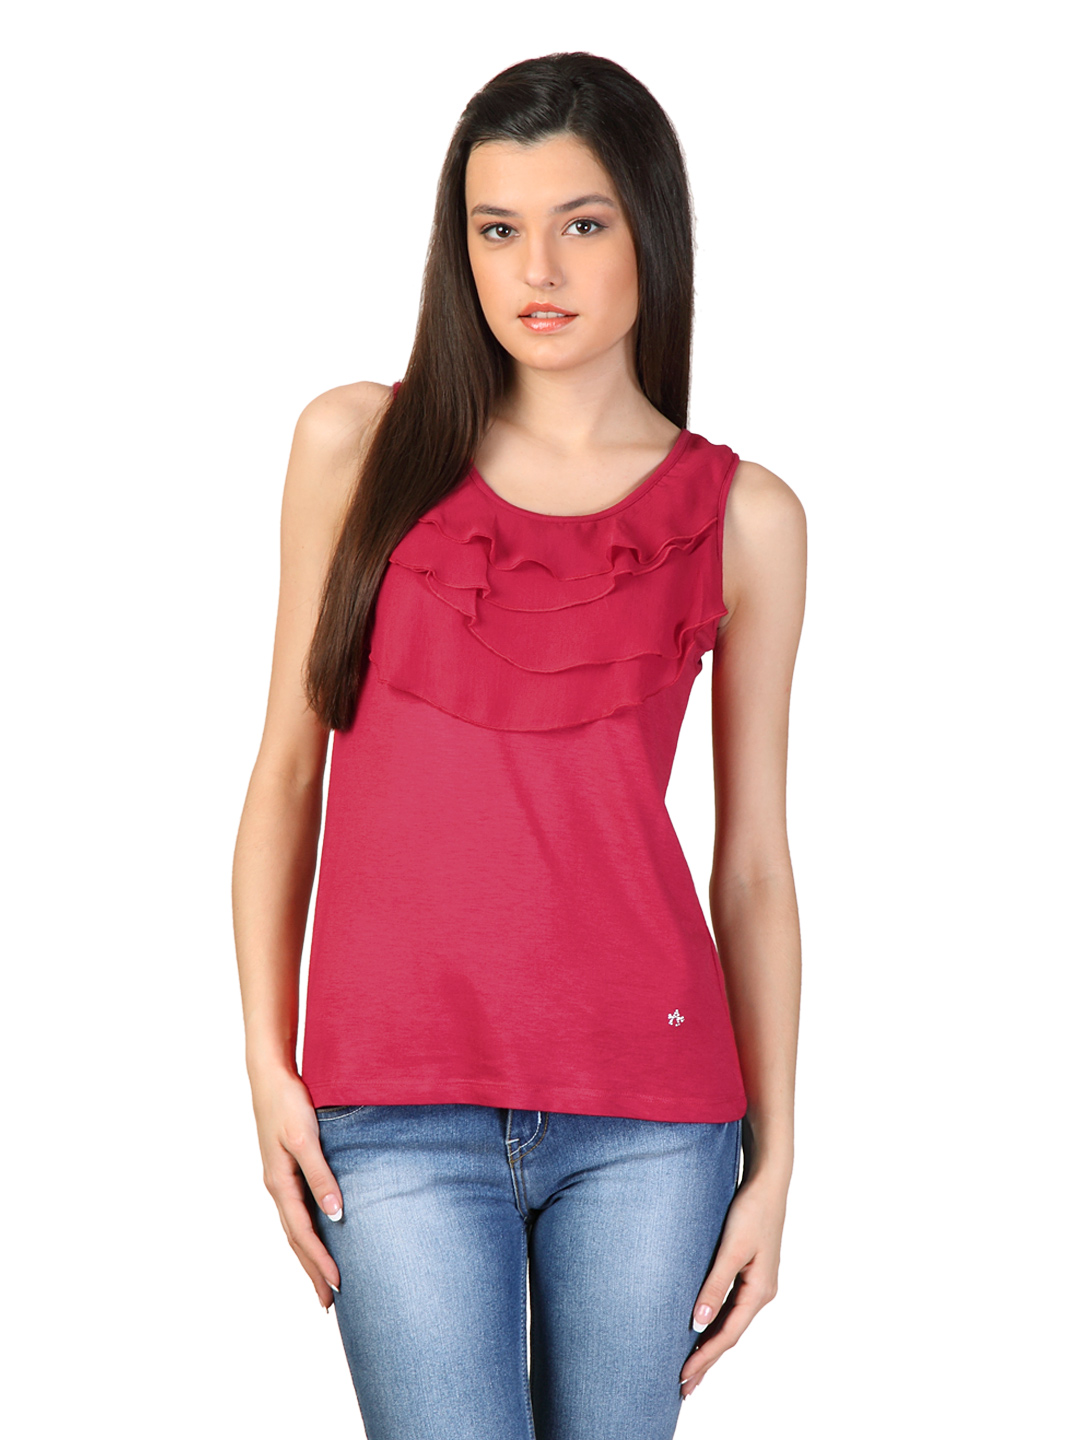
Arrow Woman Red Top
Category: Apparel / Topwear / Tops
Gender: Women
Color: Red
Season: Summer 2012
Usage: Casual